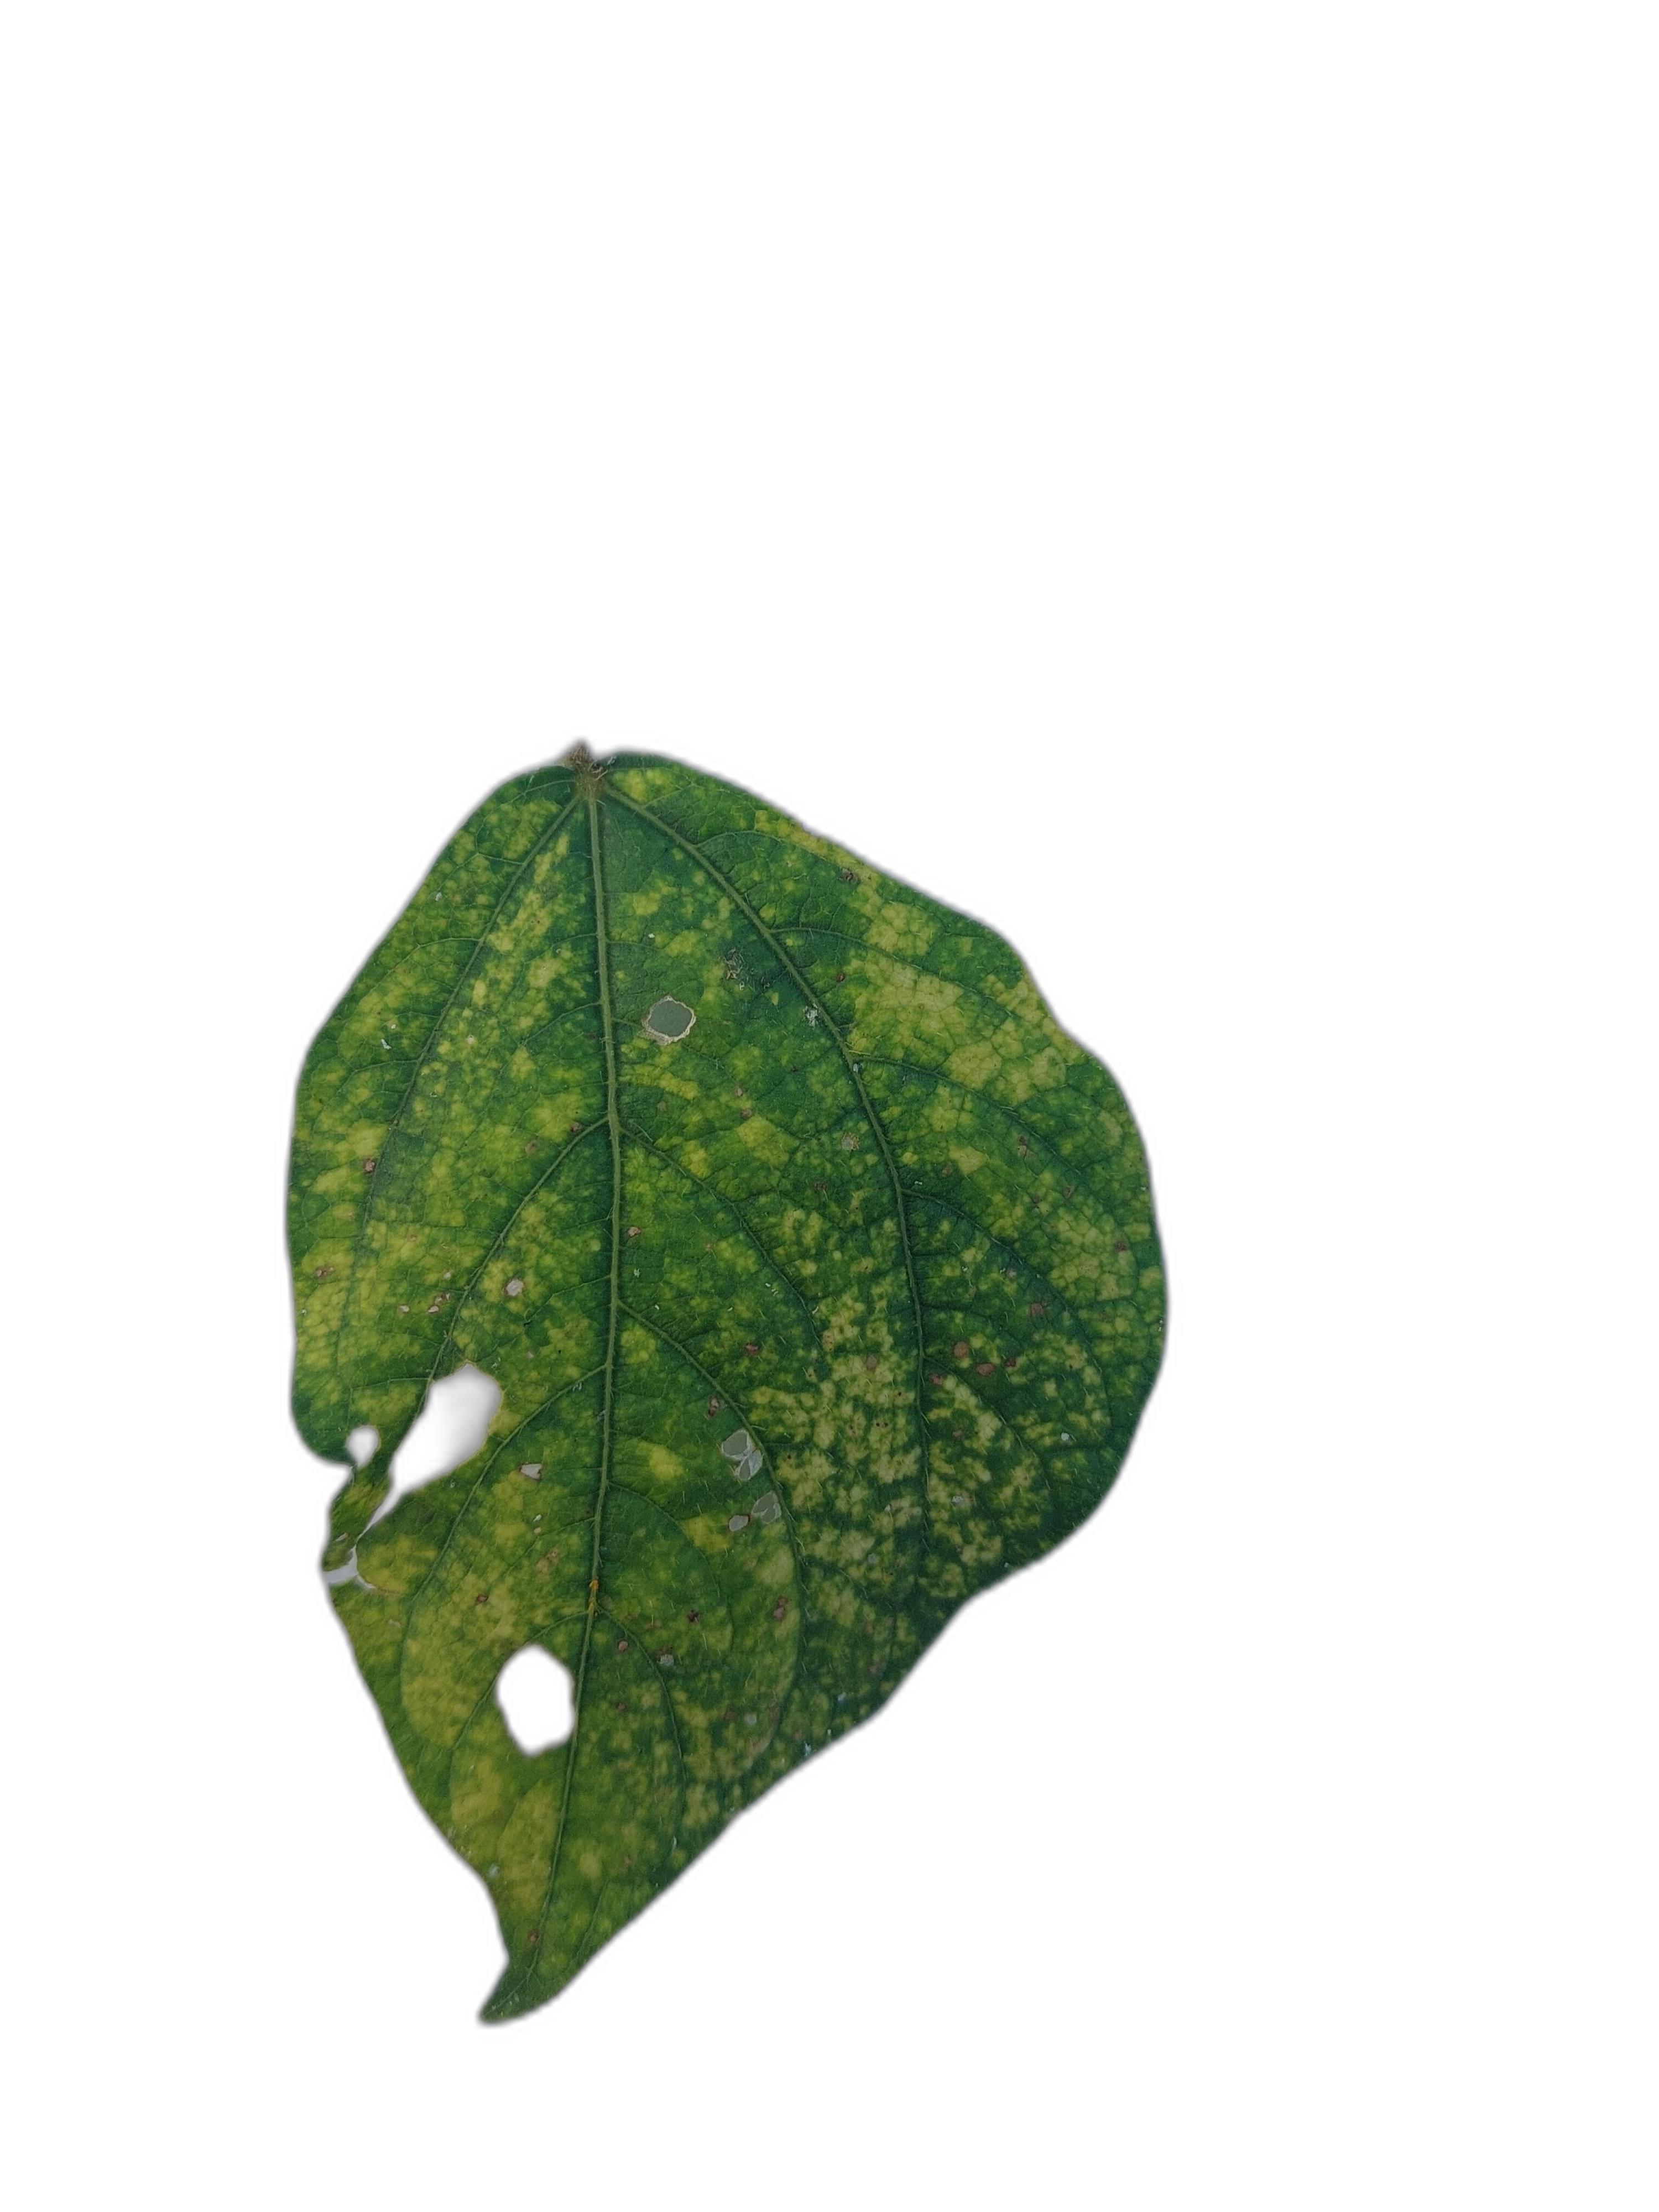
Label: Yellow Mosaic